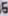
Number: 5